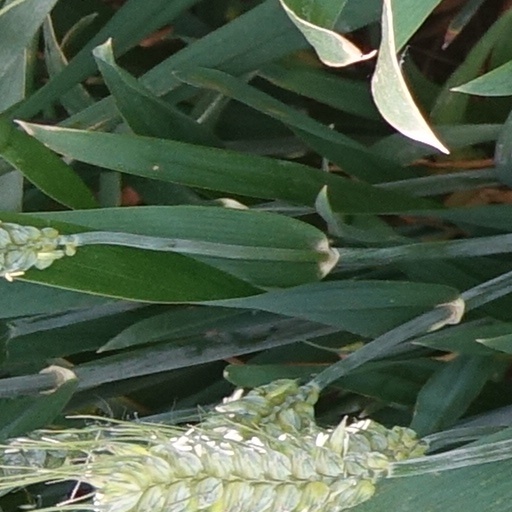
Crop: wheat